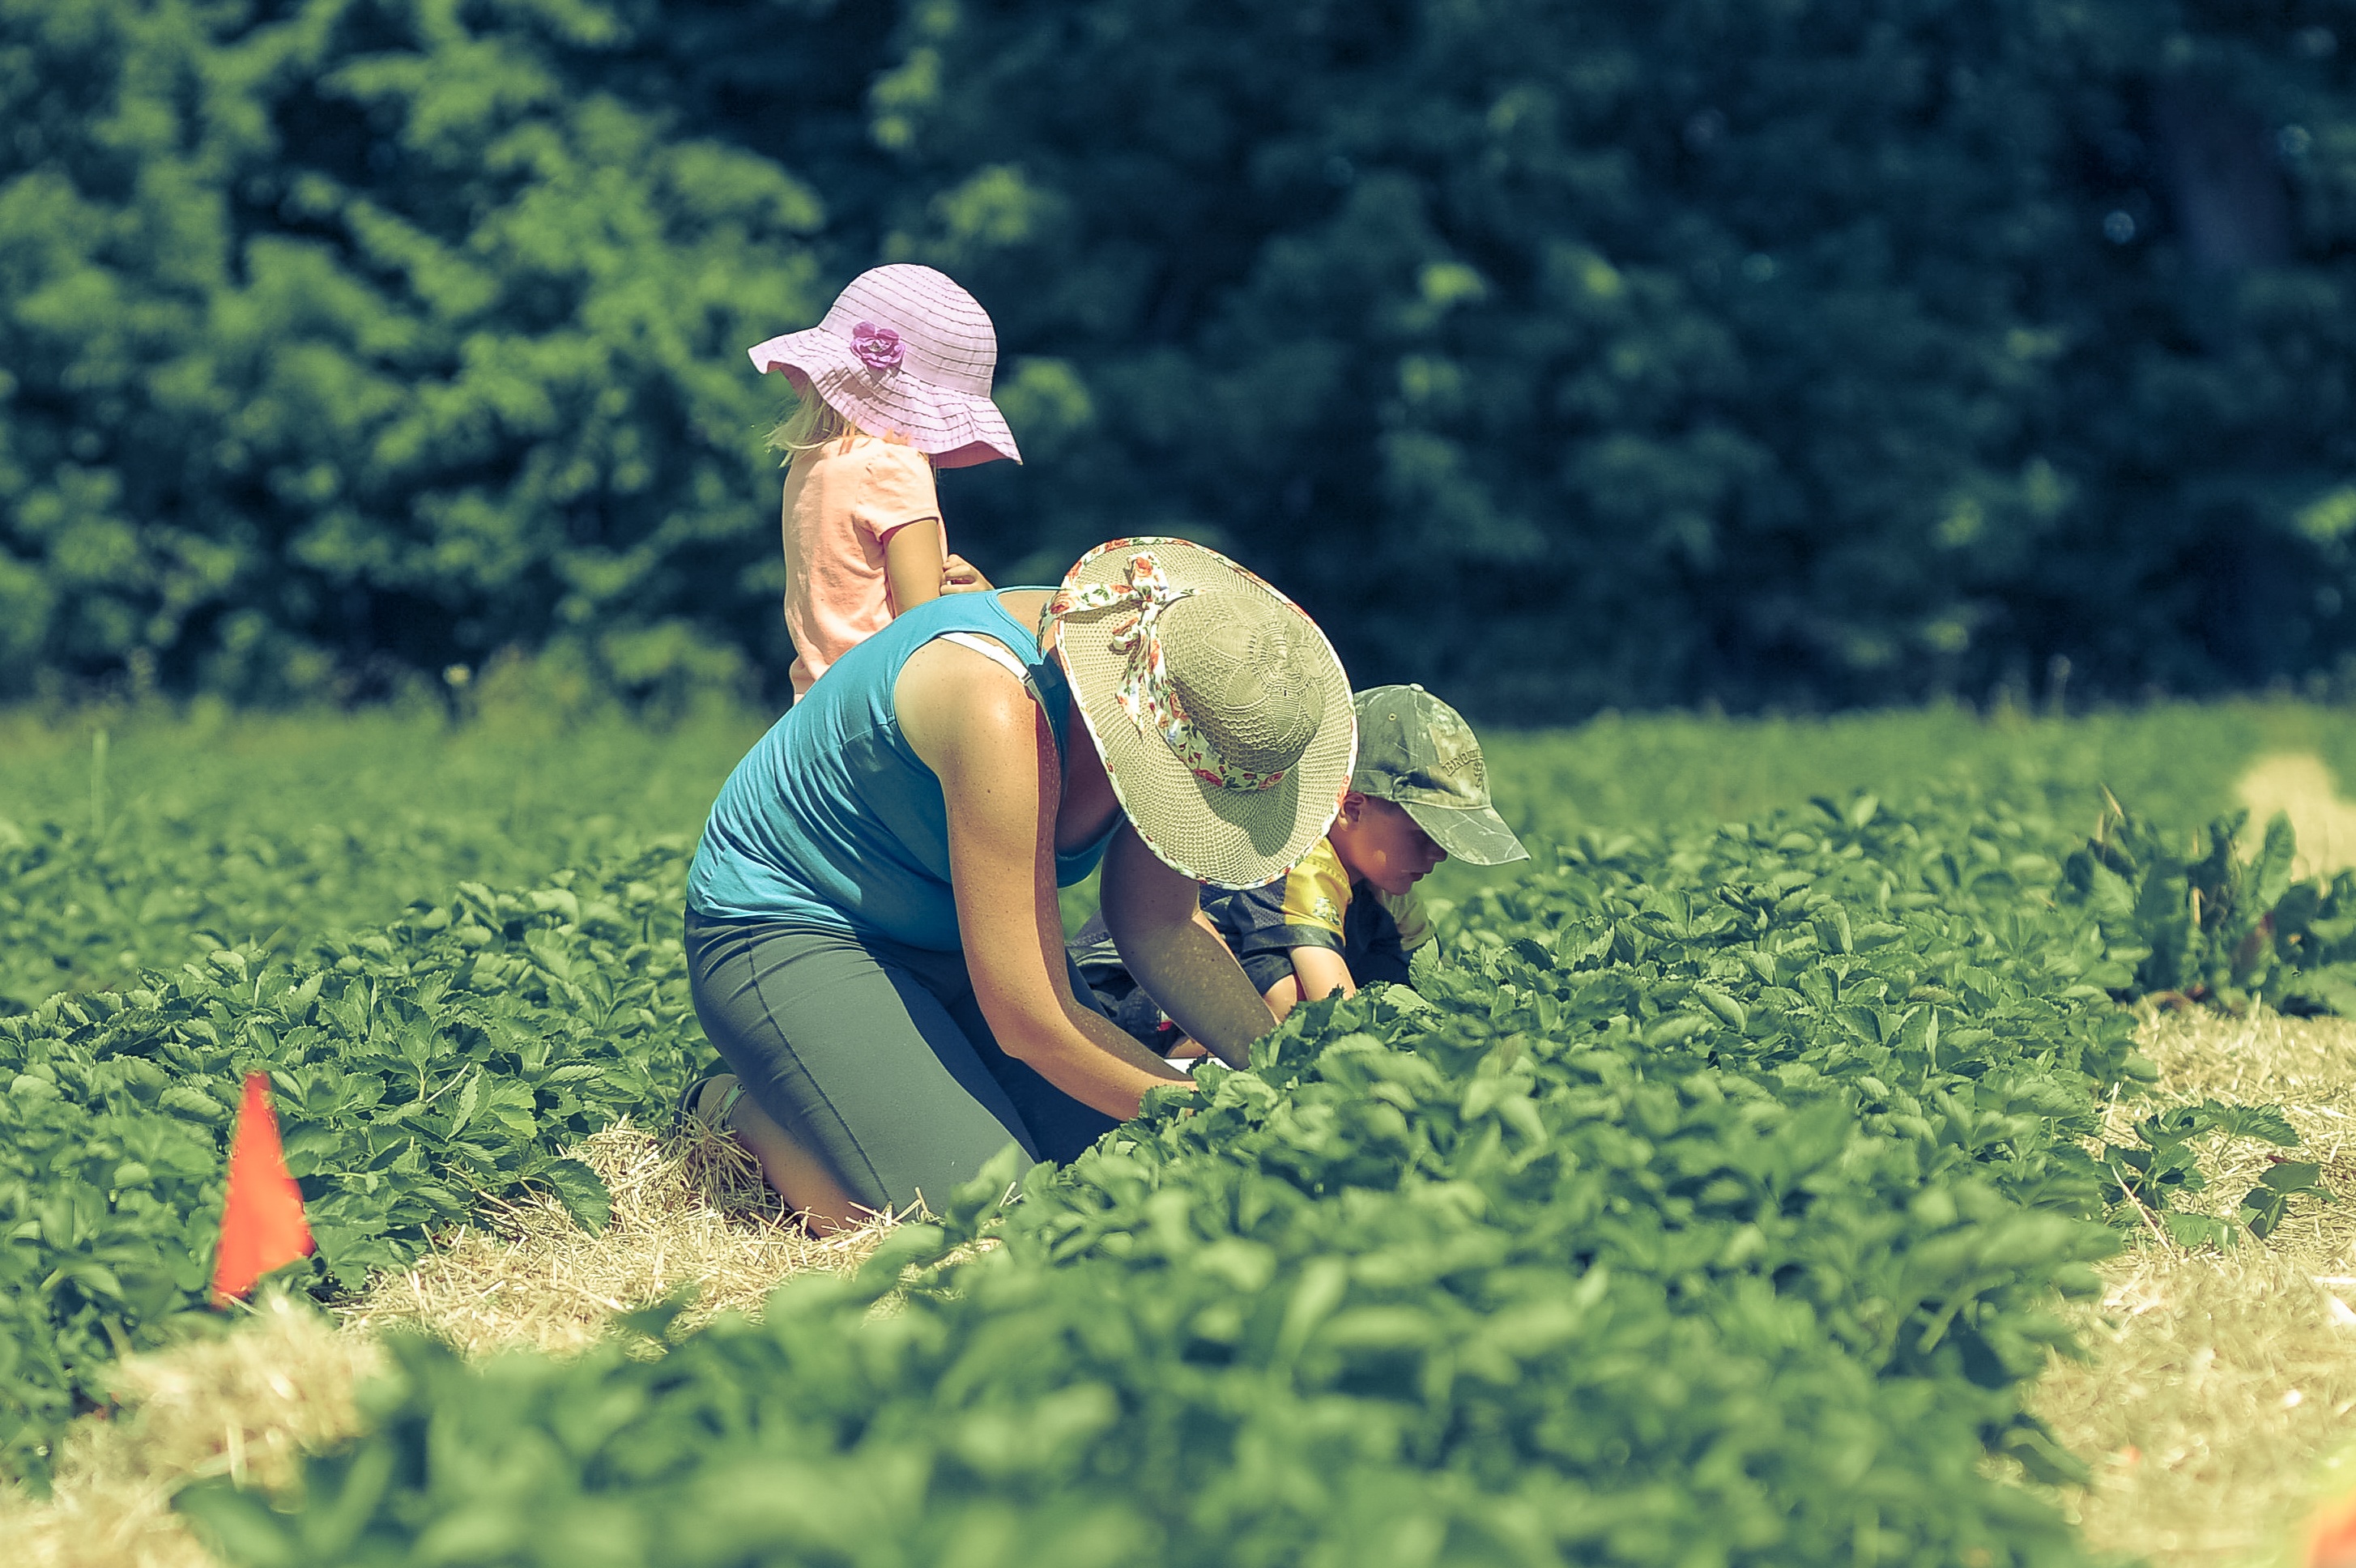
grass, people, plant, field, lawn, meadow, flower, green, crop, agriculture, rural area, grass family